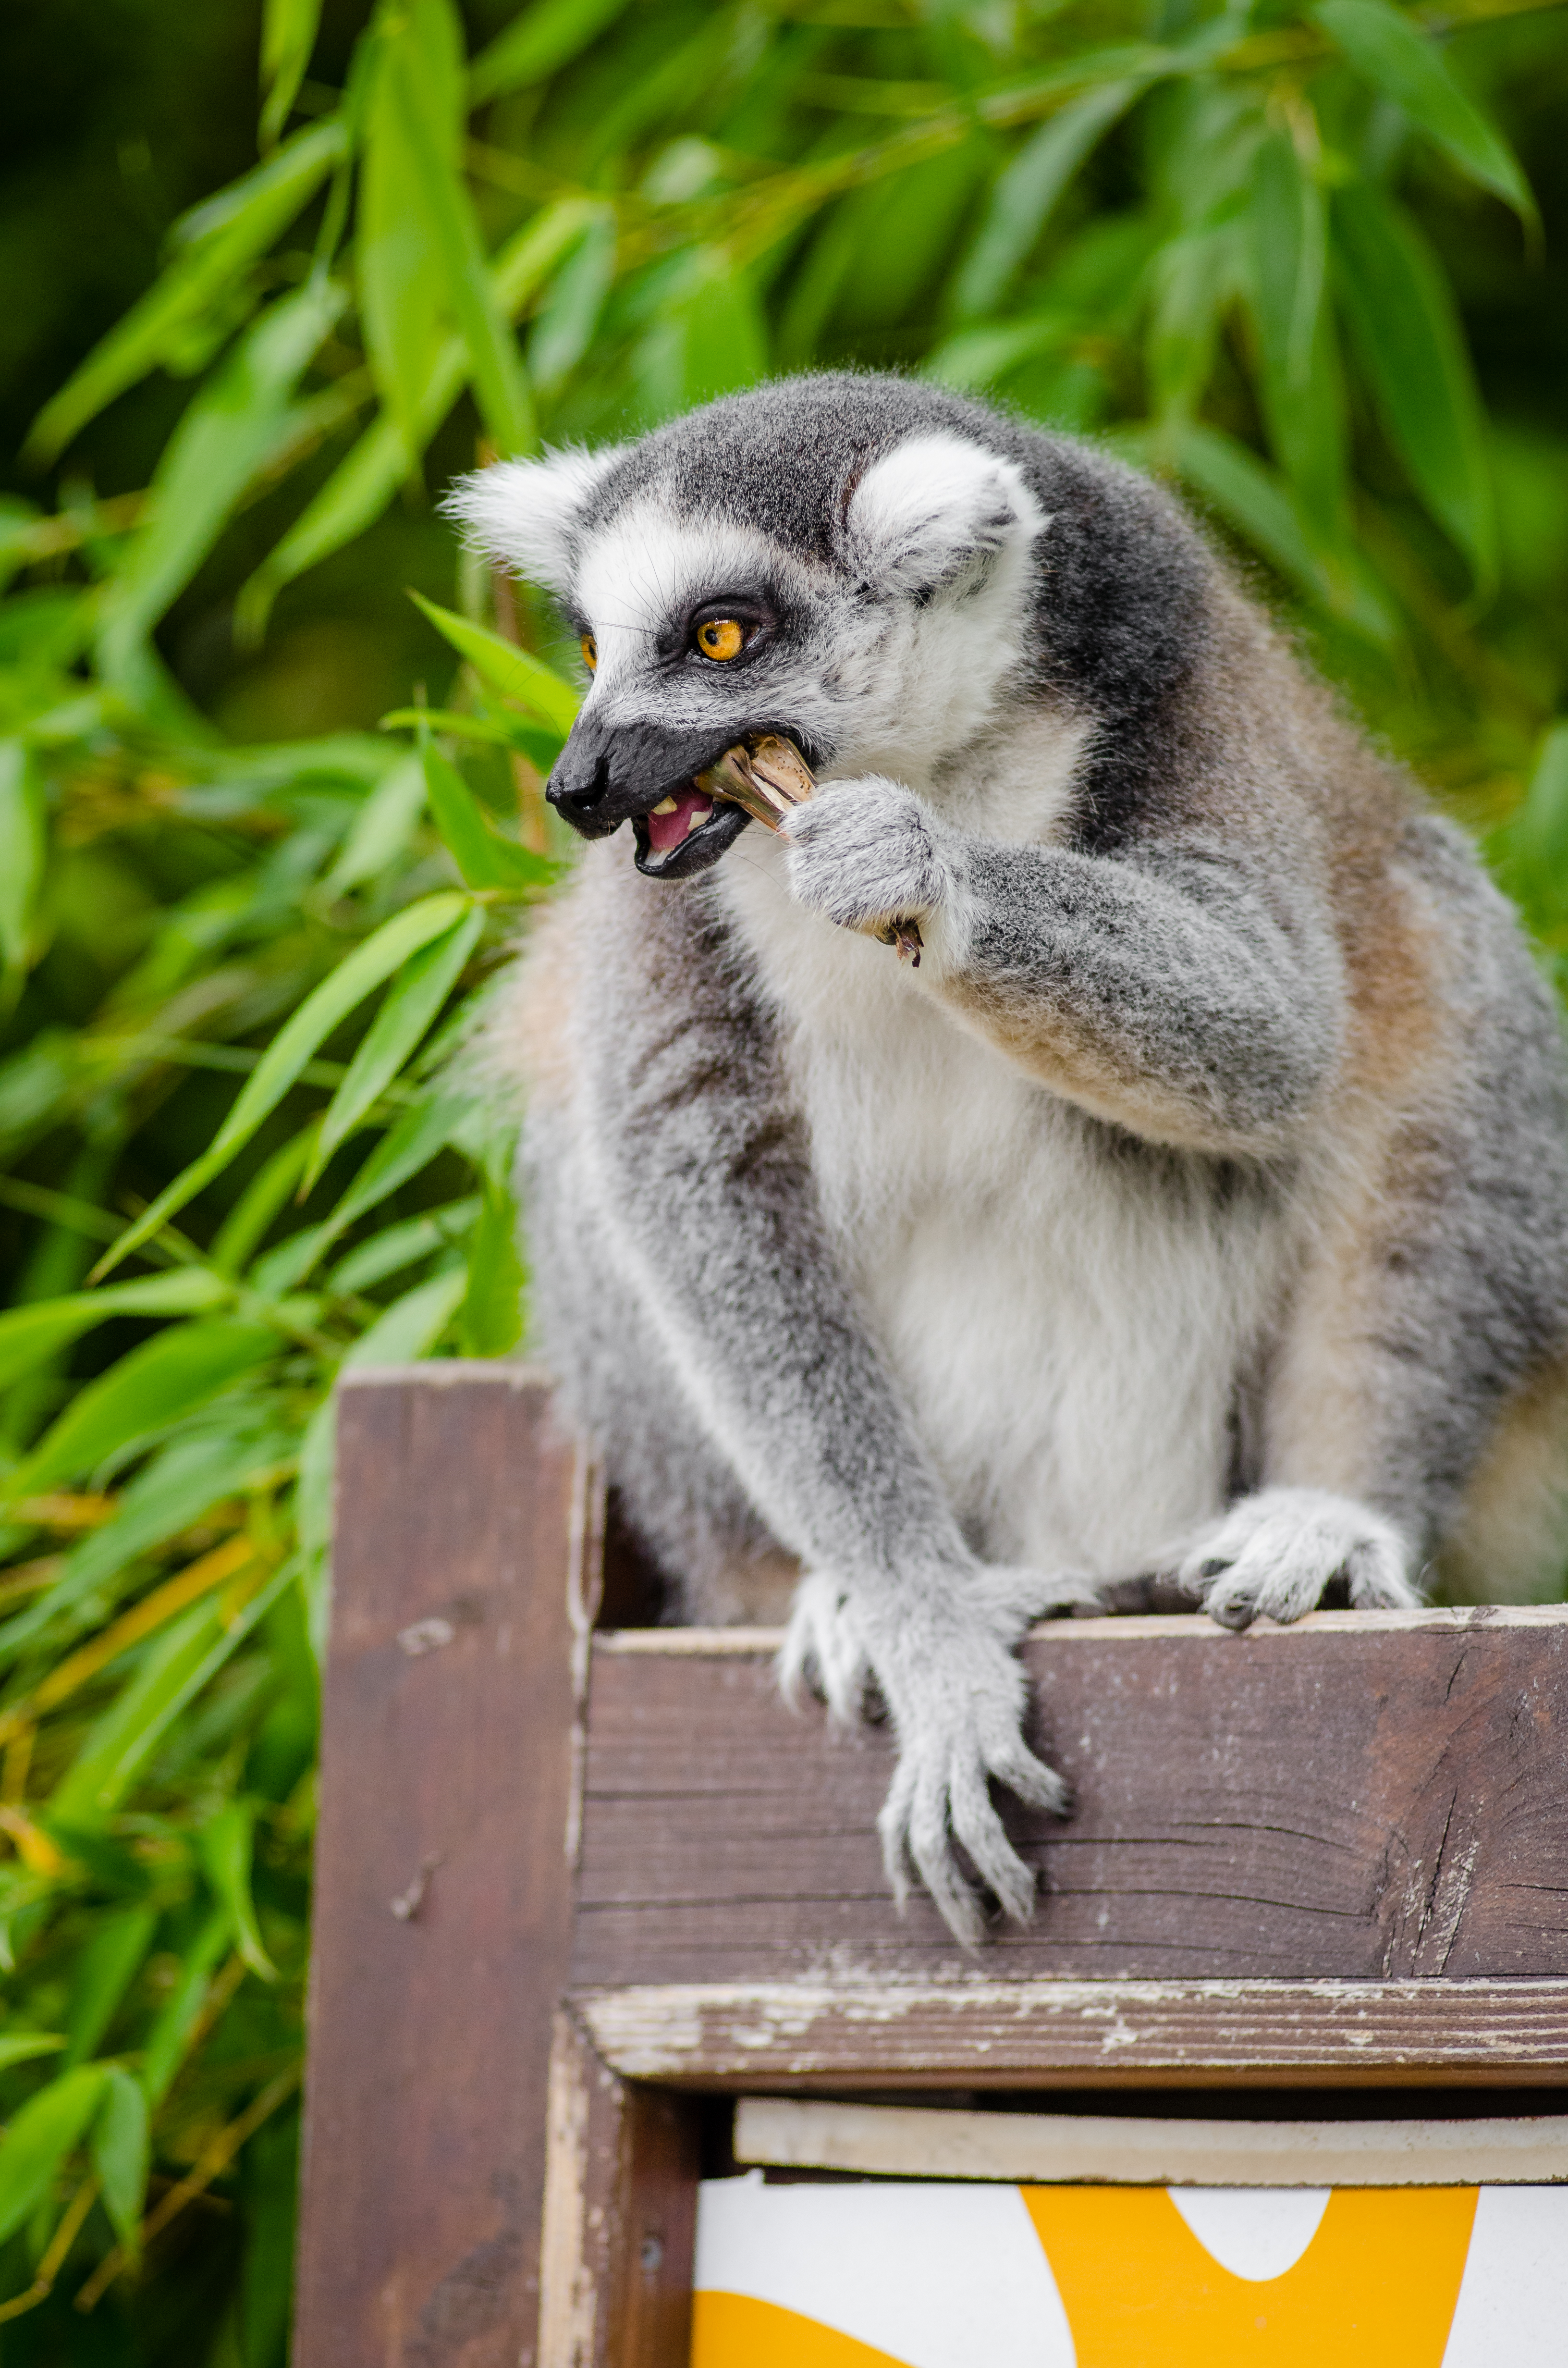
animal, wildlife, zoo, mammal, fauna, primate, madagascar, vertebrate, lemur, new world monkey